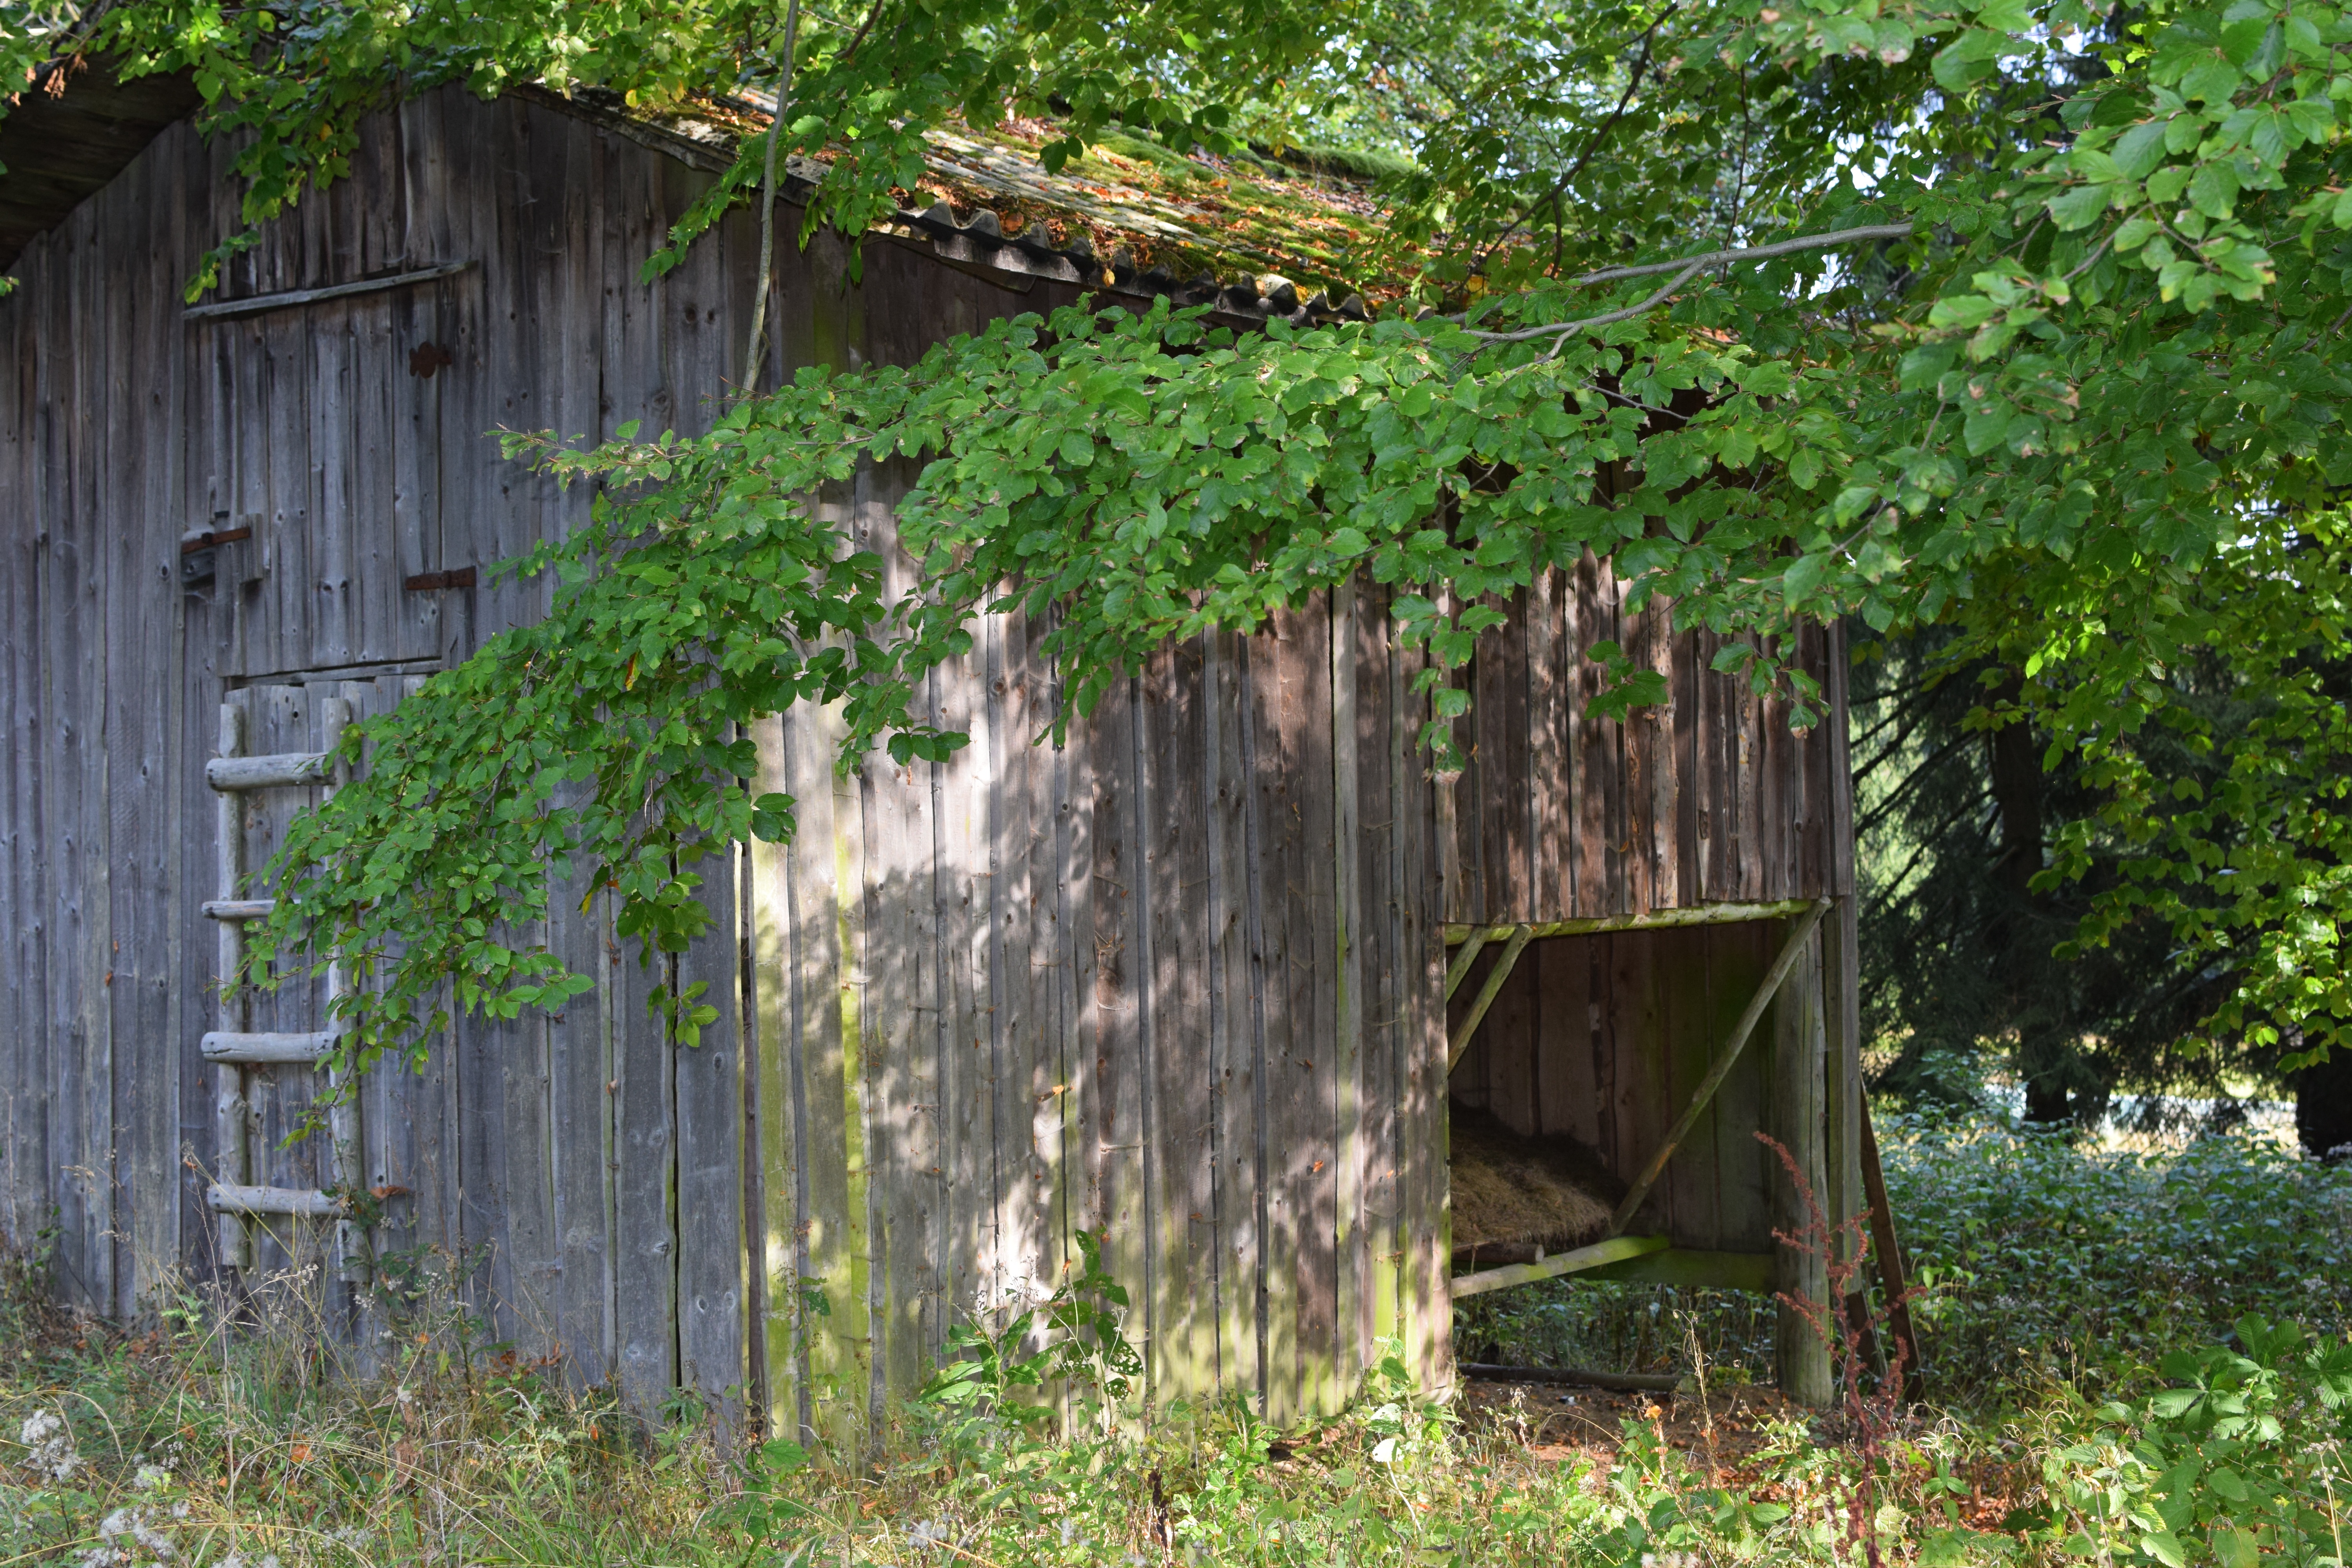
tree, nature, forest, hay, shed, jungle, cottage, backyard, romantic, garden, shrub, head, yard, rural area, schober, wild feeding, woody plant, outdoor structure